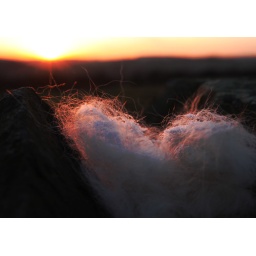
spotted in a cleft in a dry stone wall. Played about with levels and blending layers.